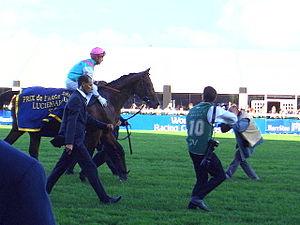
Rail Link est un cheval de course français, à la robe bai. Élevé au haras de Juddmonte, il appartient à Khalid Abdullah, Prince d'Arabie saoudite, et il est entraîné par André Fabre.